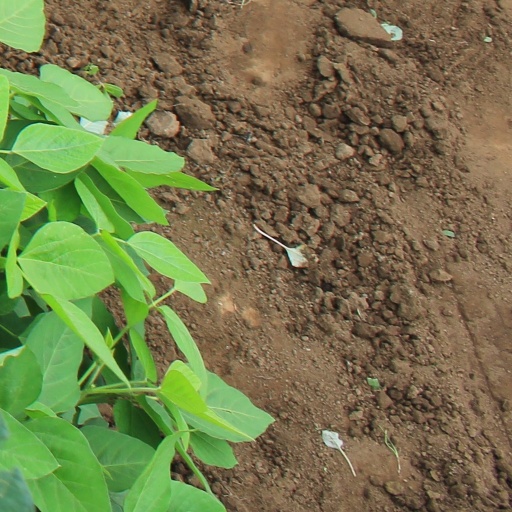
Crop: soybean